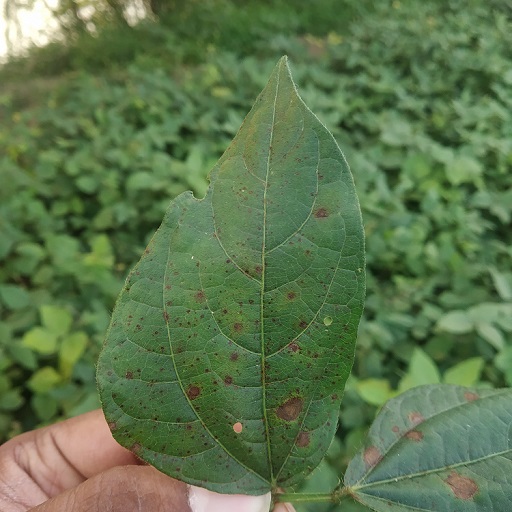
Label: Anthracnose